Chungakkunnu

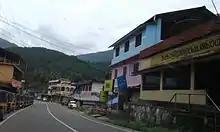
Chungakkunnu Town

Chungakkunnu is a village in Kottiyoor Grama Panchayat in Kannur district of Kerala, India. It is located on the bank of the Bavali River between Kelakam town and Hindu Pilgrim center Kottiyoor. Chungakkunnu was a famous place for settlement during the Malabar Migration. More than 2000 migrated families still live here. Chungakkunnu is well known for its timber merchants. Most of the people depend on agriculture for their livelihood. the main crops cultivated here are rubber,coconut, cashew and black pepper.